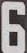
Number: 6